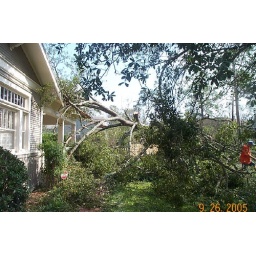
And they are -- within hours, our house was cleared from the trees, allowing us to begin patching the roof